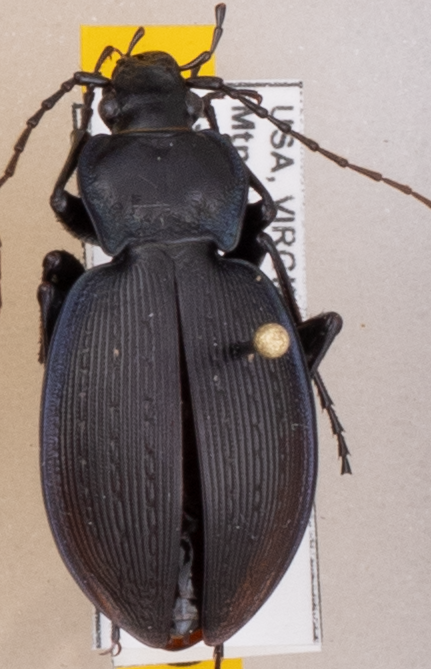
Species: Carabus goryi
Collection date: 2021-07-27
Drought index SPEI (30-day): -2.09
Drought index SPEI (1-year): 0.272
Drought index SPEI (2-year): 0.9